Life Itself (2018 film)

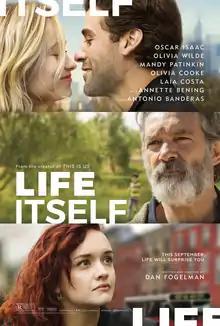
Theatrical release poster

Life Itself is a 2018 American psychological drama film written, co-produced and directed by Dan Fogelman. It stars Oscar Isaac, Olivia Wilde, Mandy Patinkin, Olivia Cooke, Laia Costa, Annette Bening, and Antonio Banderas, and follows multiple couples over numerous generations, and their connections to a single event.